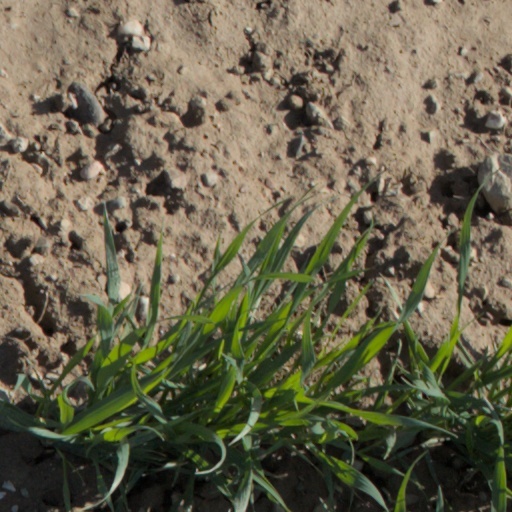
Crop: wheat